Tanager Expedition

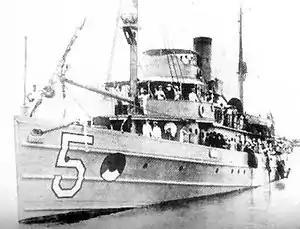
USS "Tanager" (AM-5)

The Tanager Expedition was a series of five biological surveys of the Northwestern Hawaiian Islands conducted in partnership between the Bureau of Biological Survey and the Bishop Museum, with the assistance of the United States Navy. Four expeditions occurred from April to August 1923, and a fifth in July 1924. Led by Lieutenant Commander Samuel Wilder King on the minesweeper , and Alexander Wetmore directing the team of scientists, the expedition studied the plant animal life, and geology of the central Pacific islands. Noted members of the team include archaeologist Kenneth Emory and herpetologist Chapman Grant.